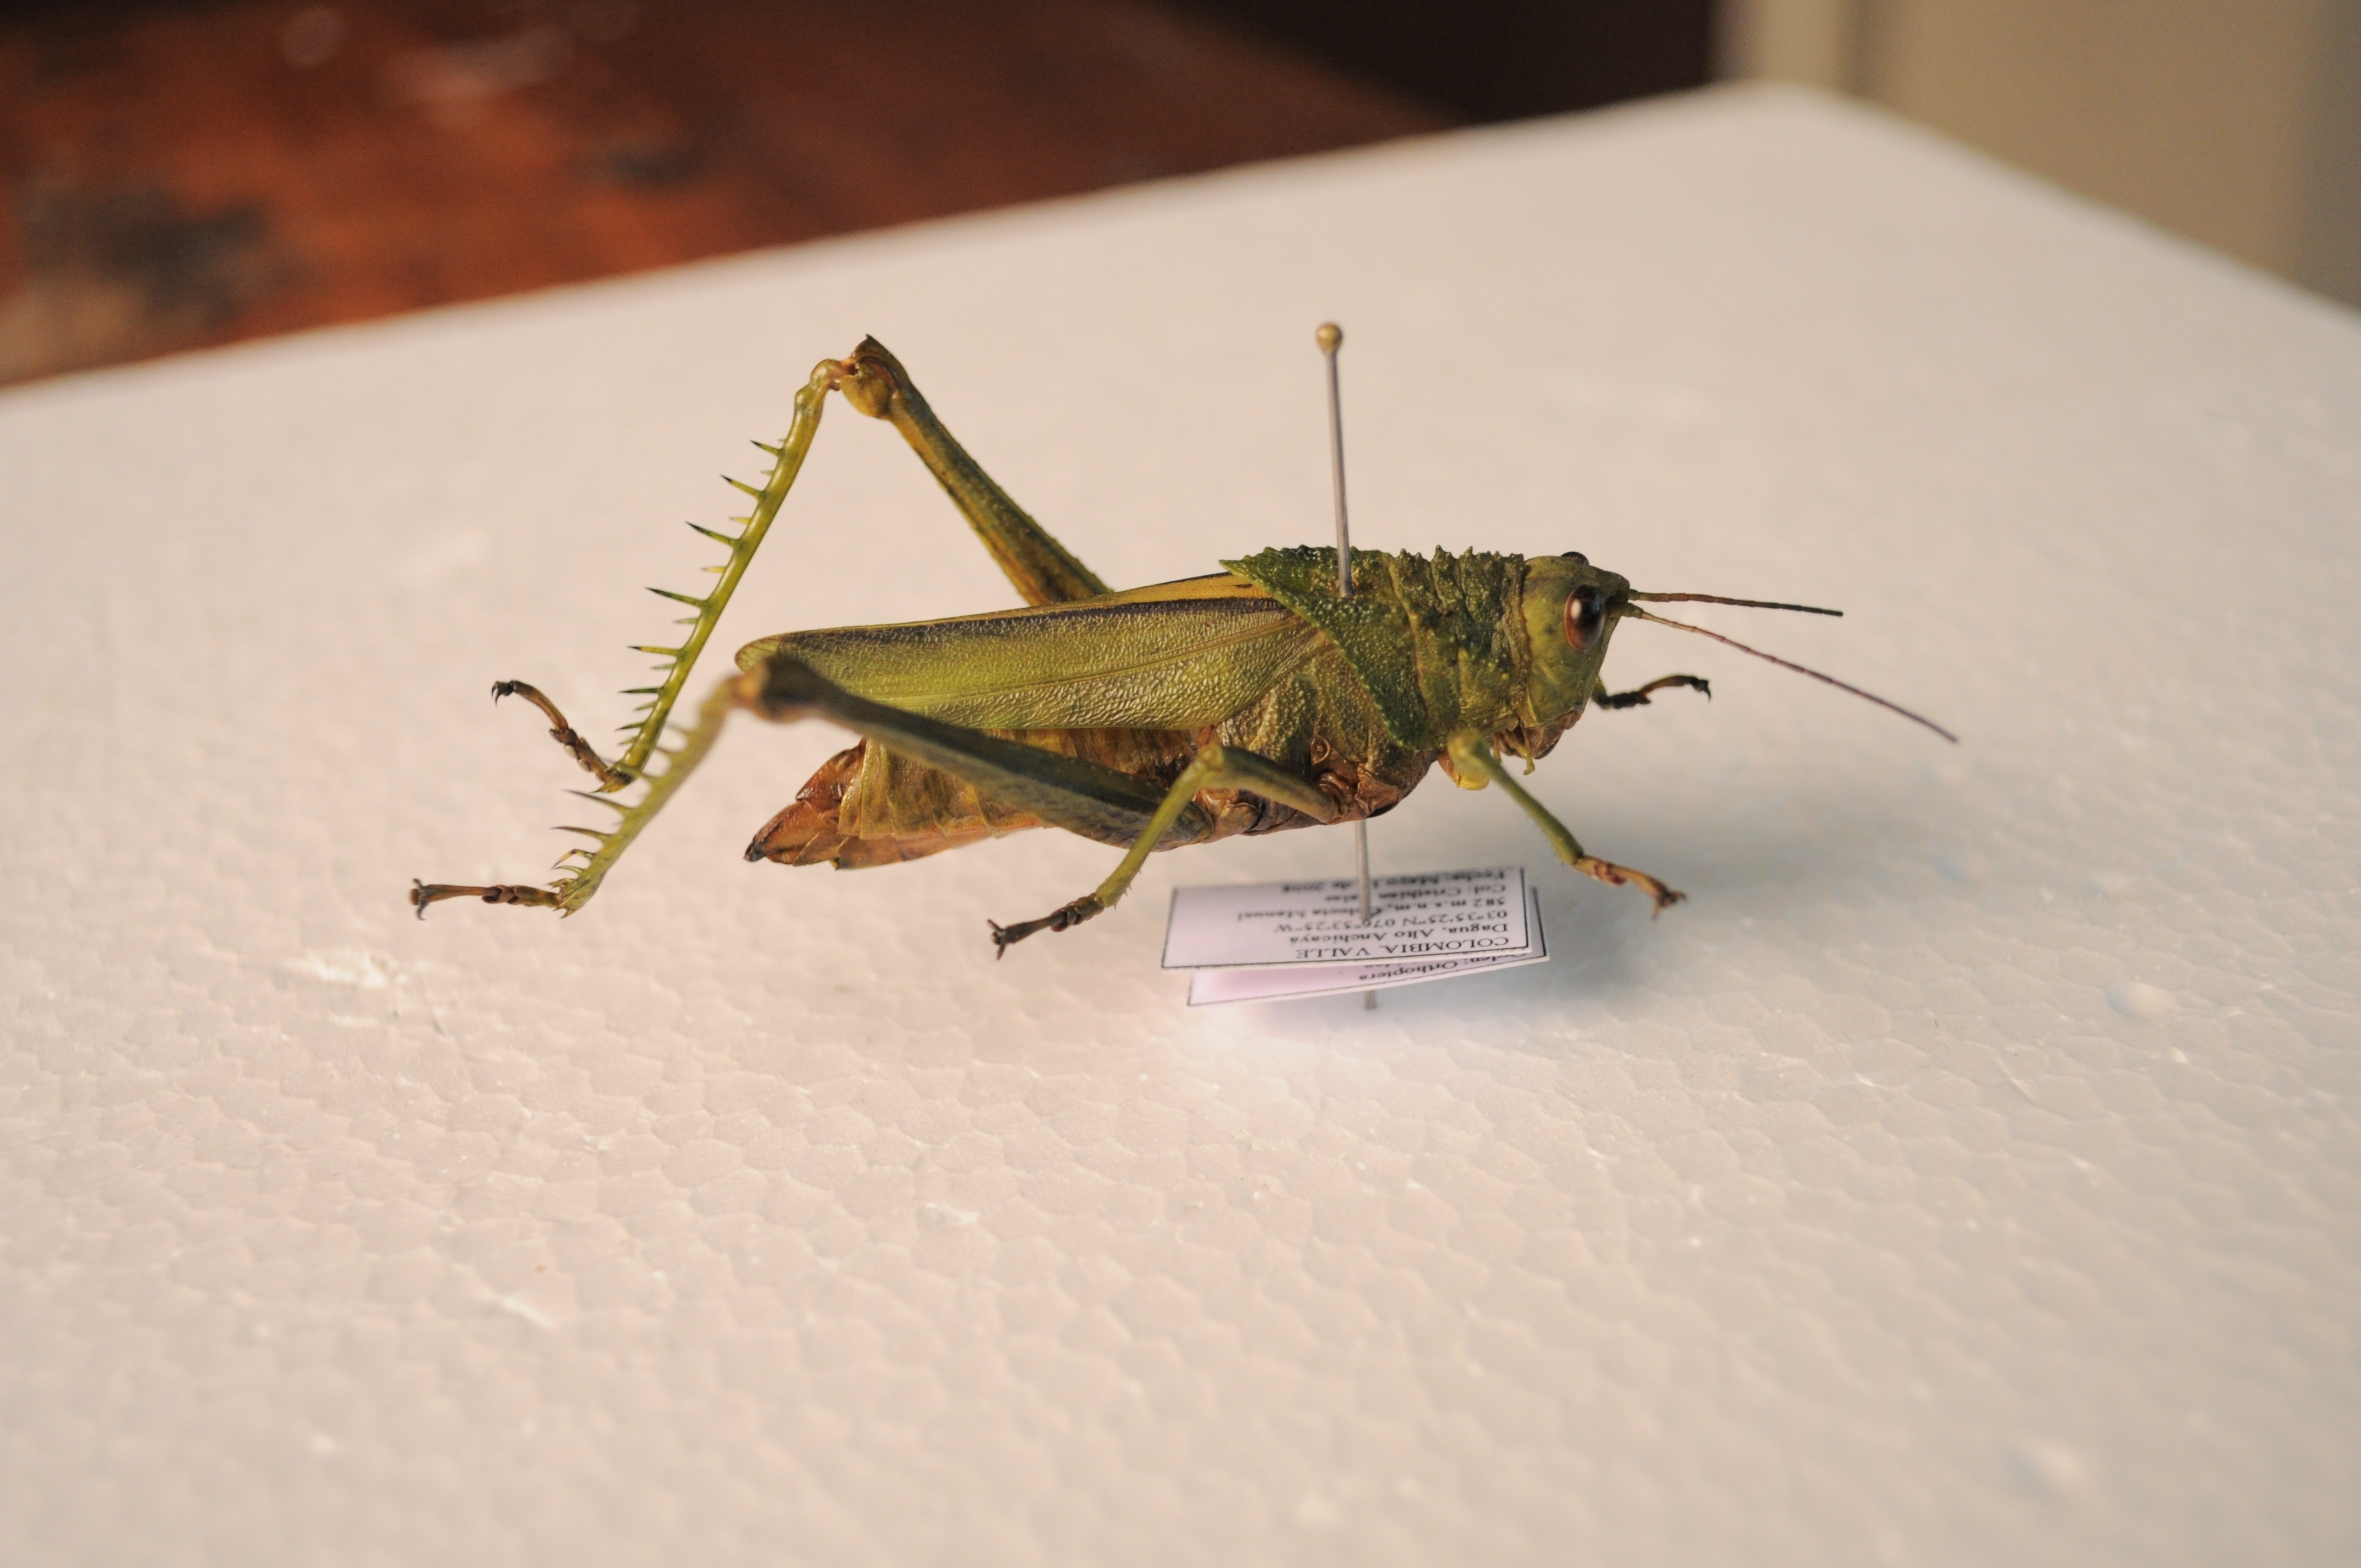
nature, grass, wing, green, insect, fauna, invertebrate, cricket, close up, entomology, grasshopper, locust, macro photography, arthropod, cricket like insect